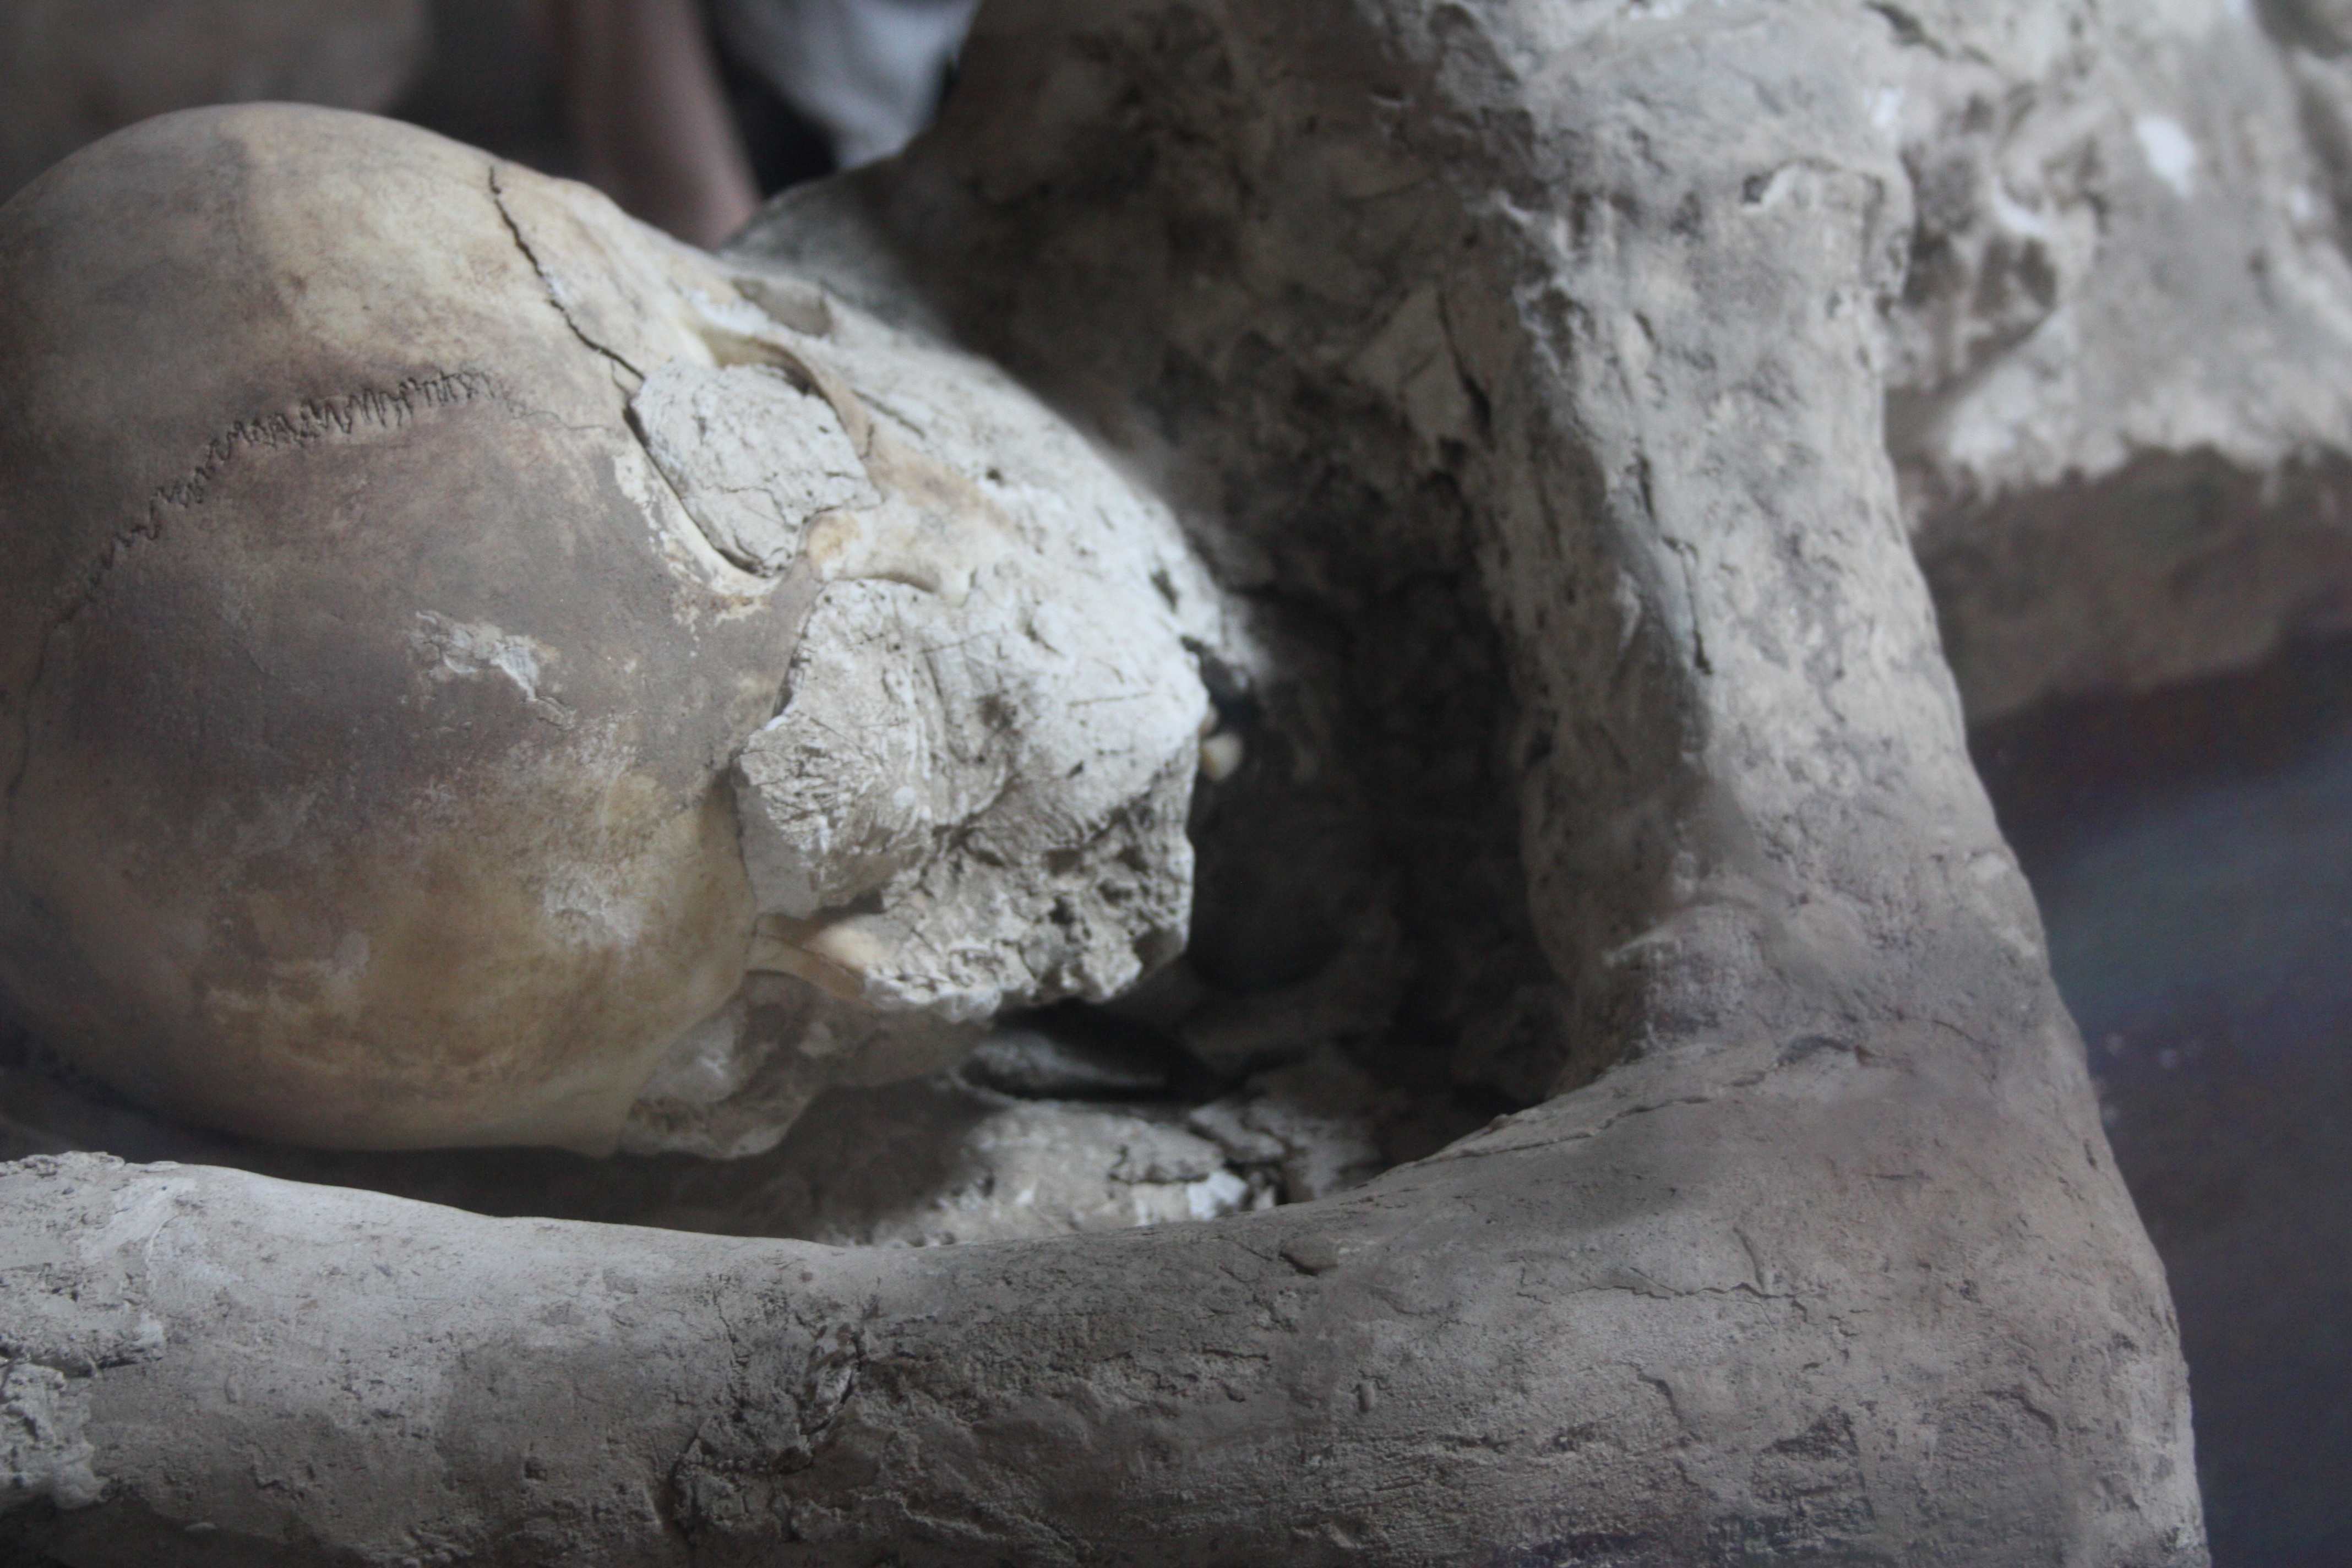
rock, formation, statue, cave, material, sculpture, geology, temple, boulder, carving, ancient history